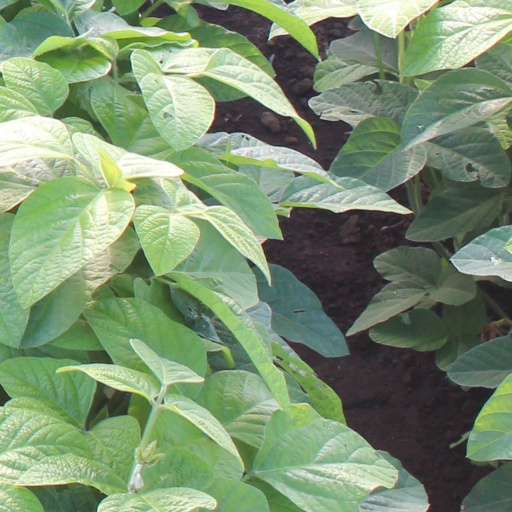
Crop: soybean